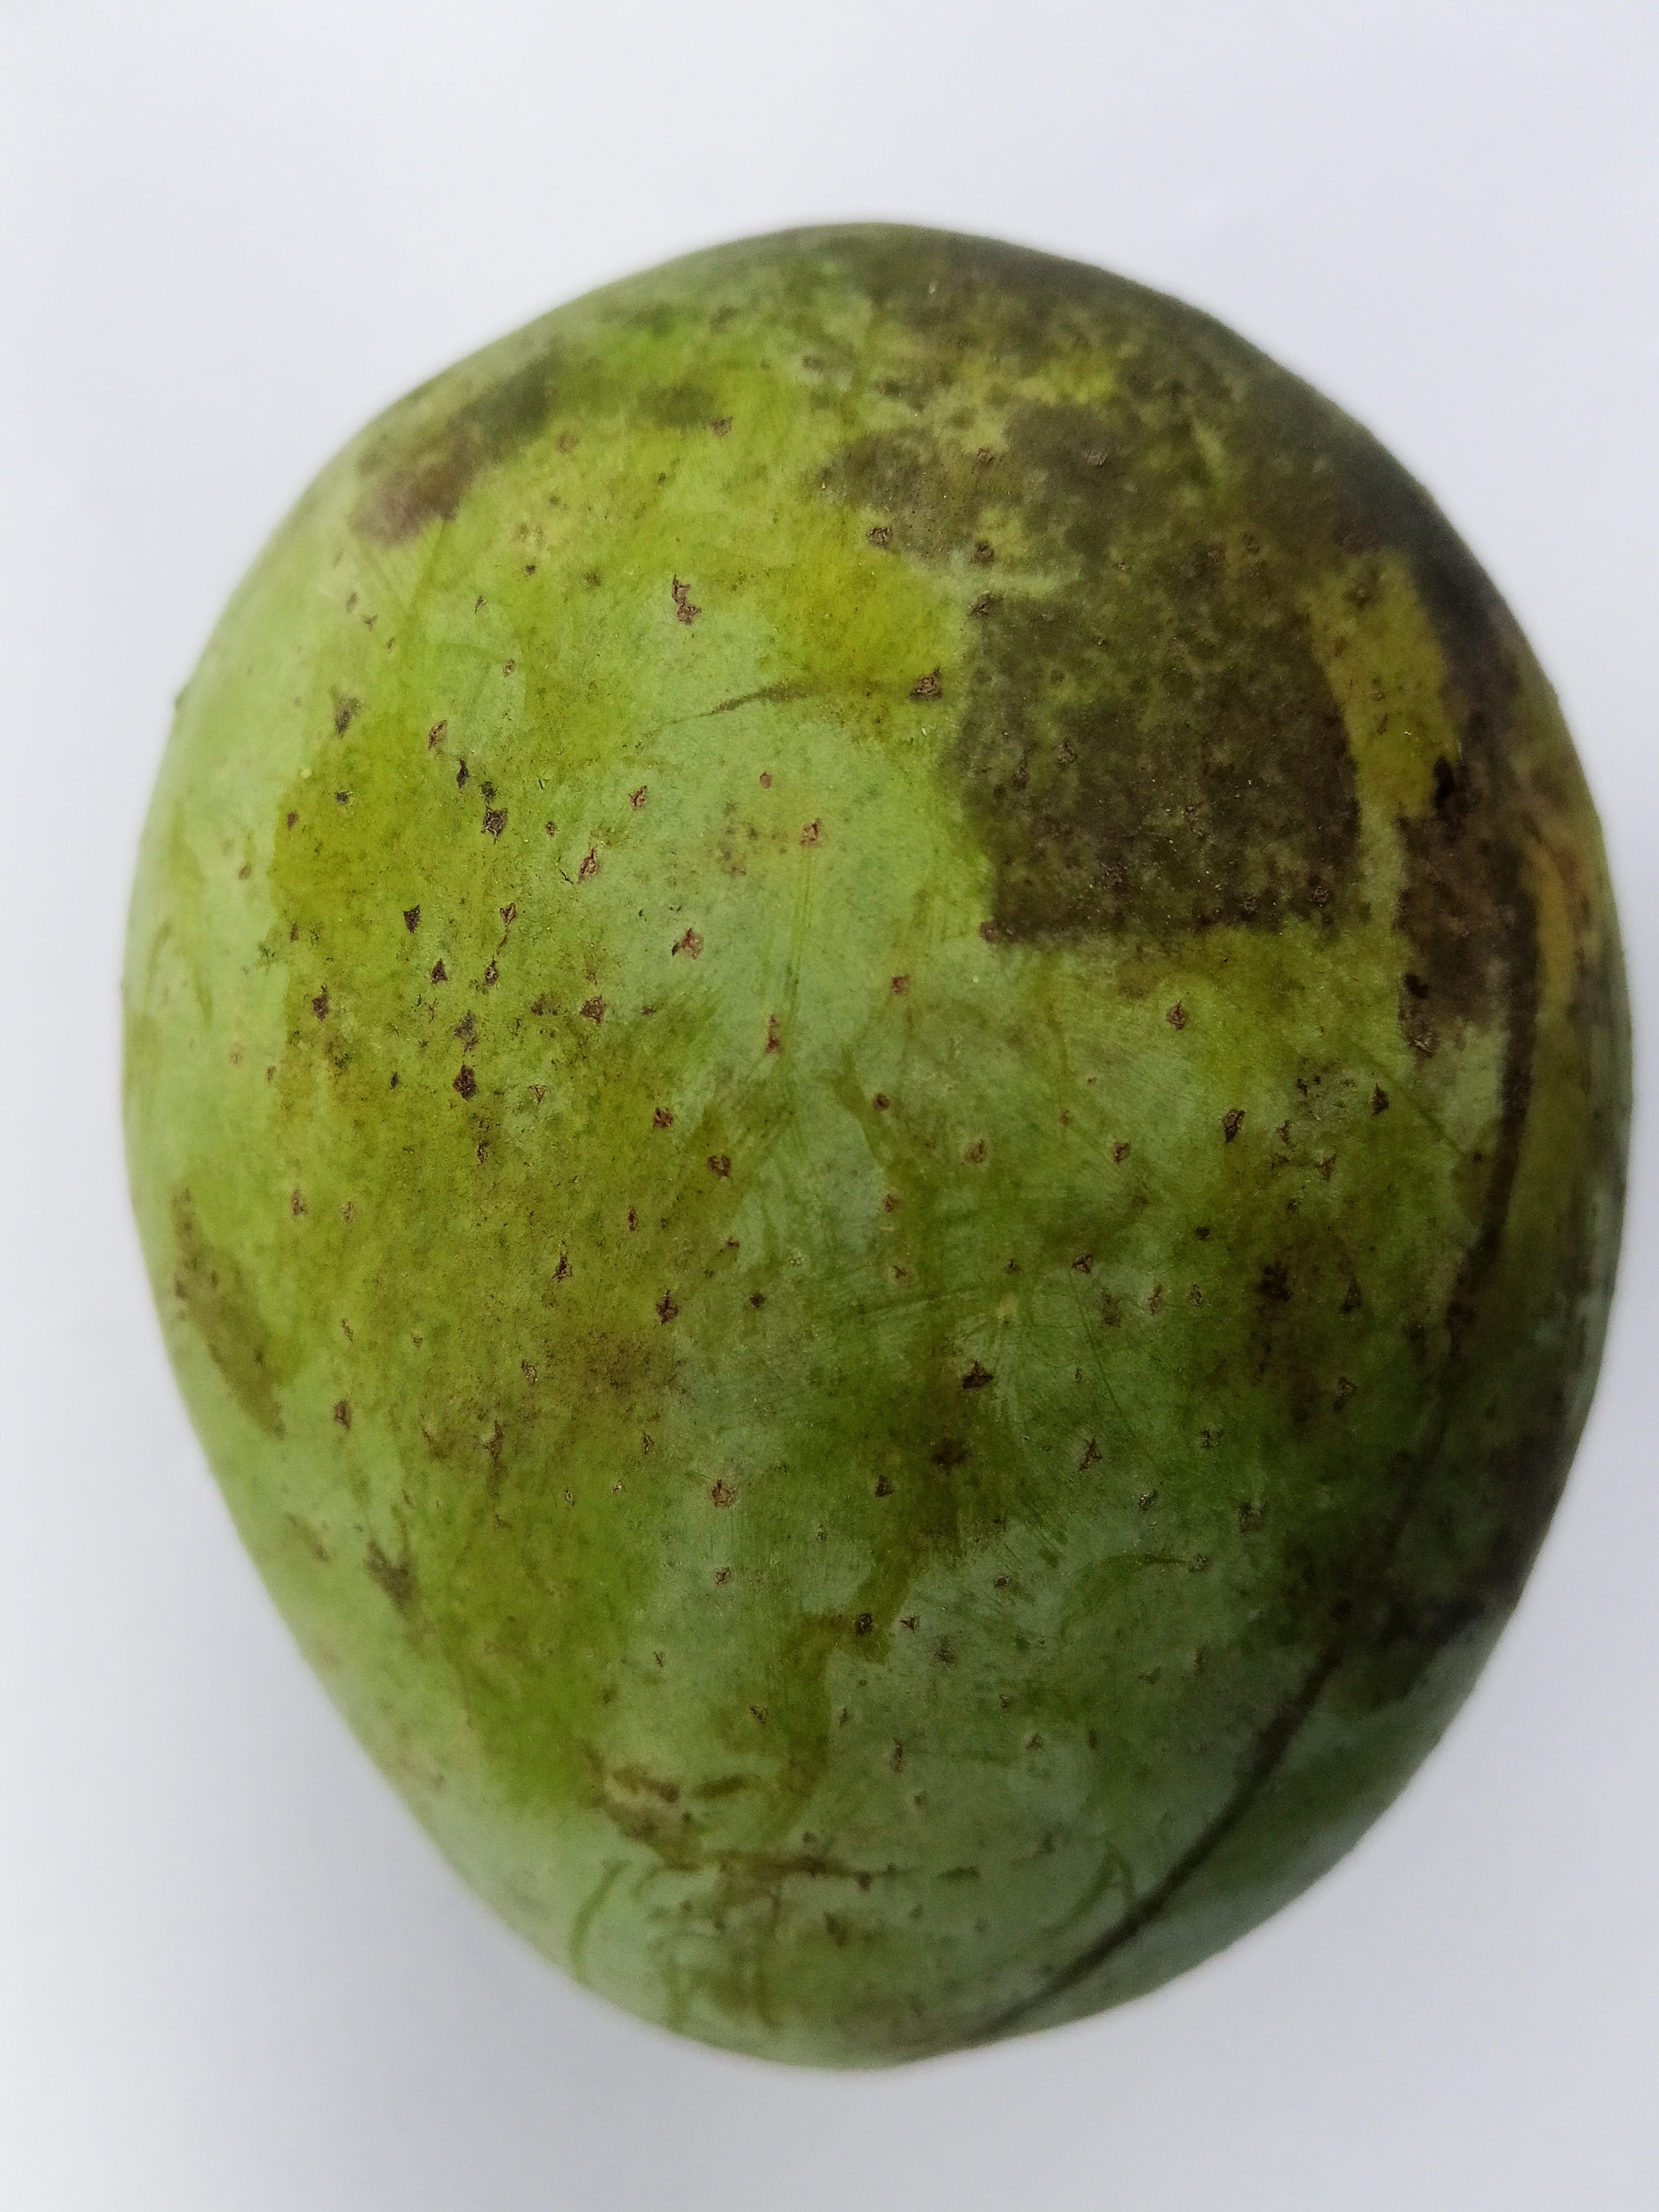
Mango variety: Langra